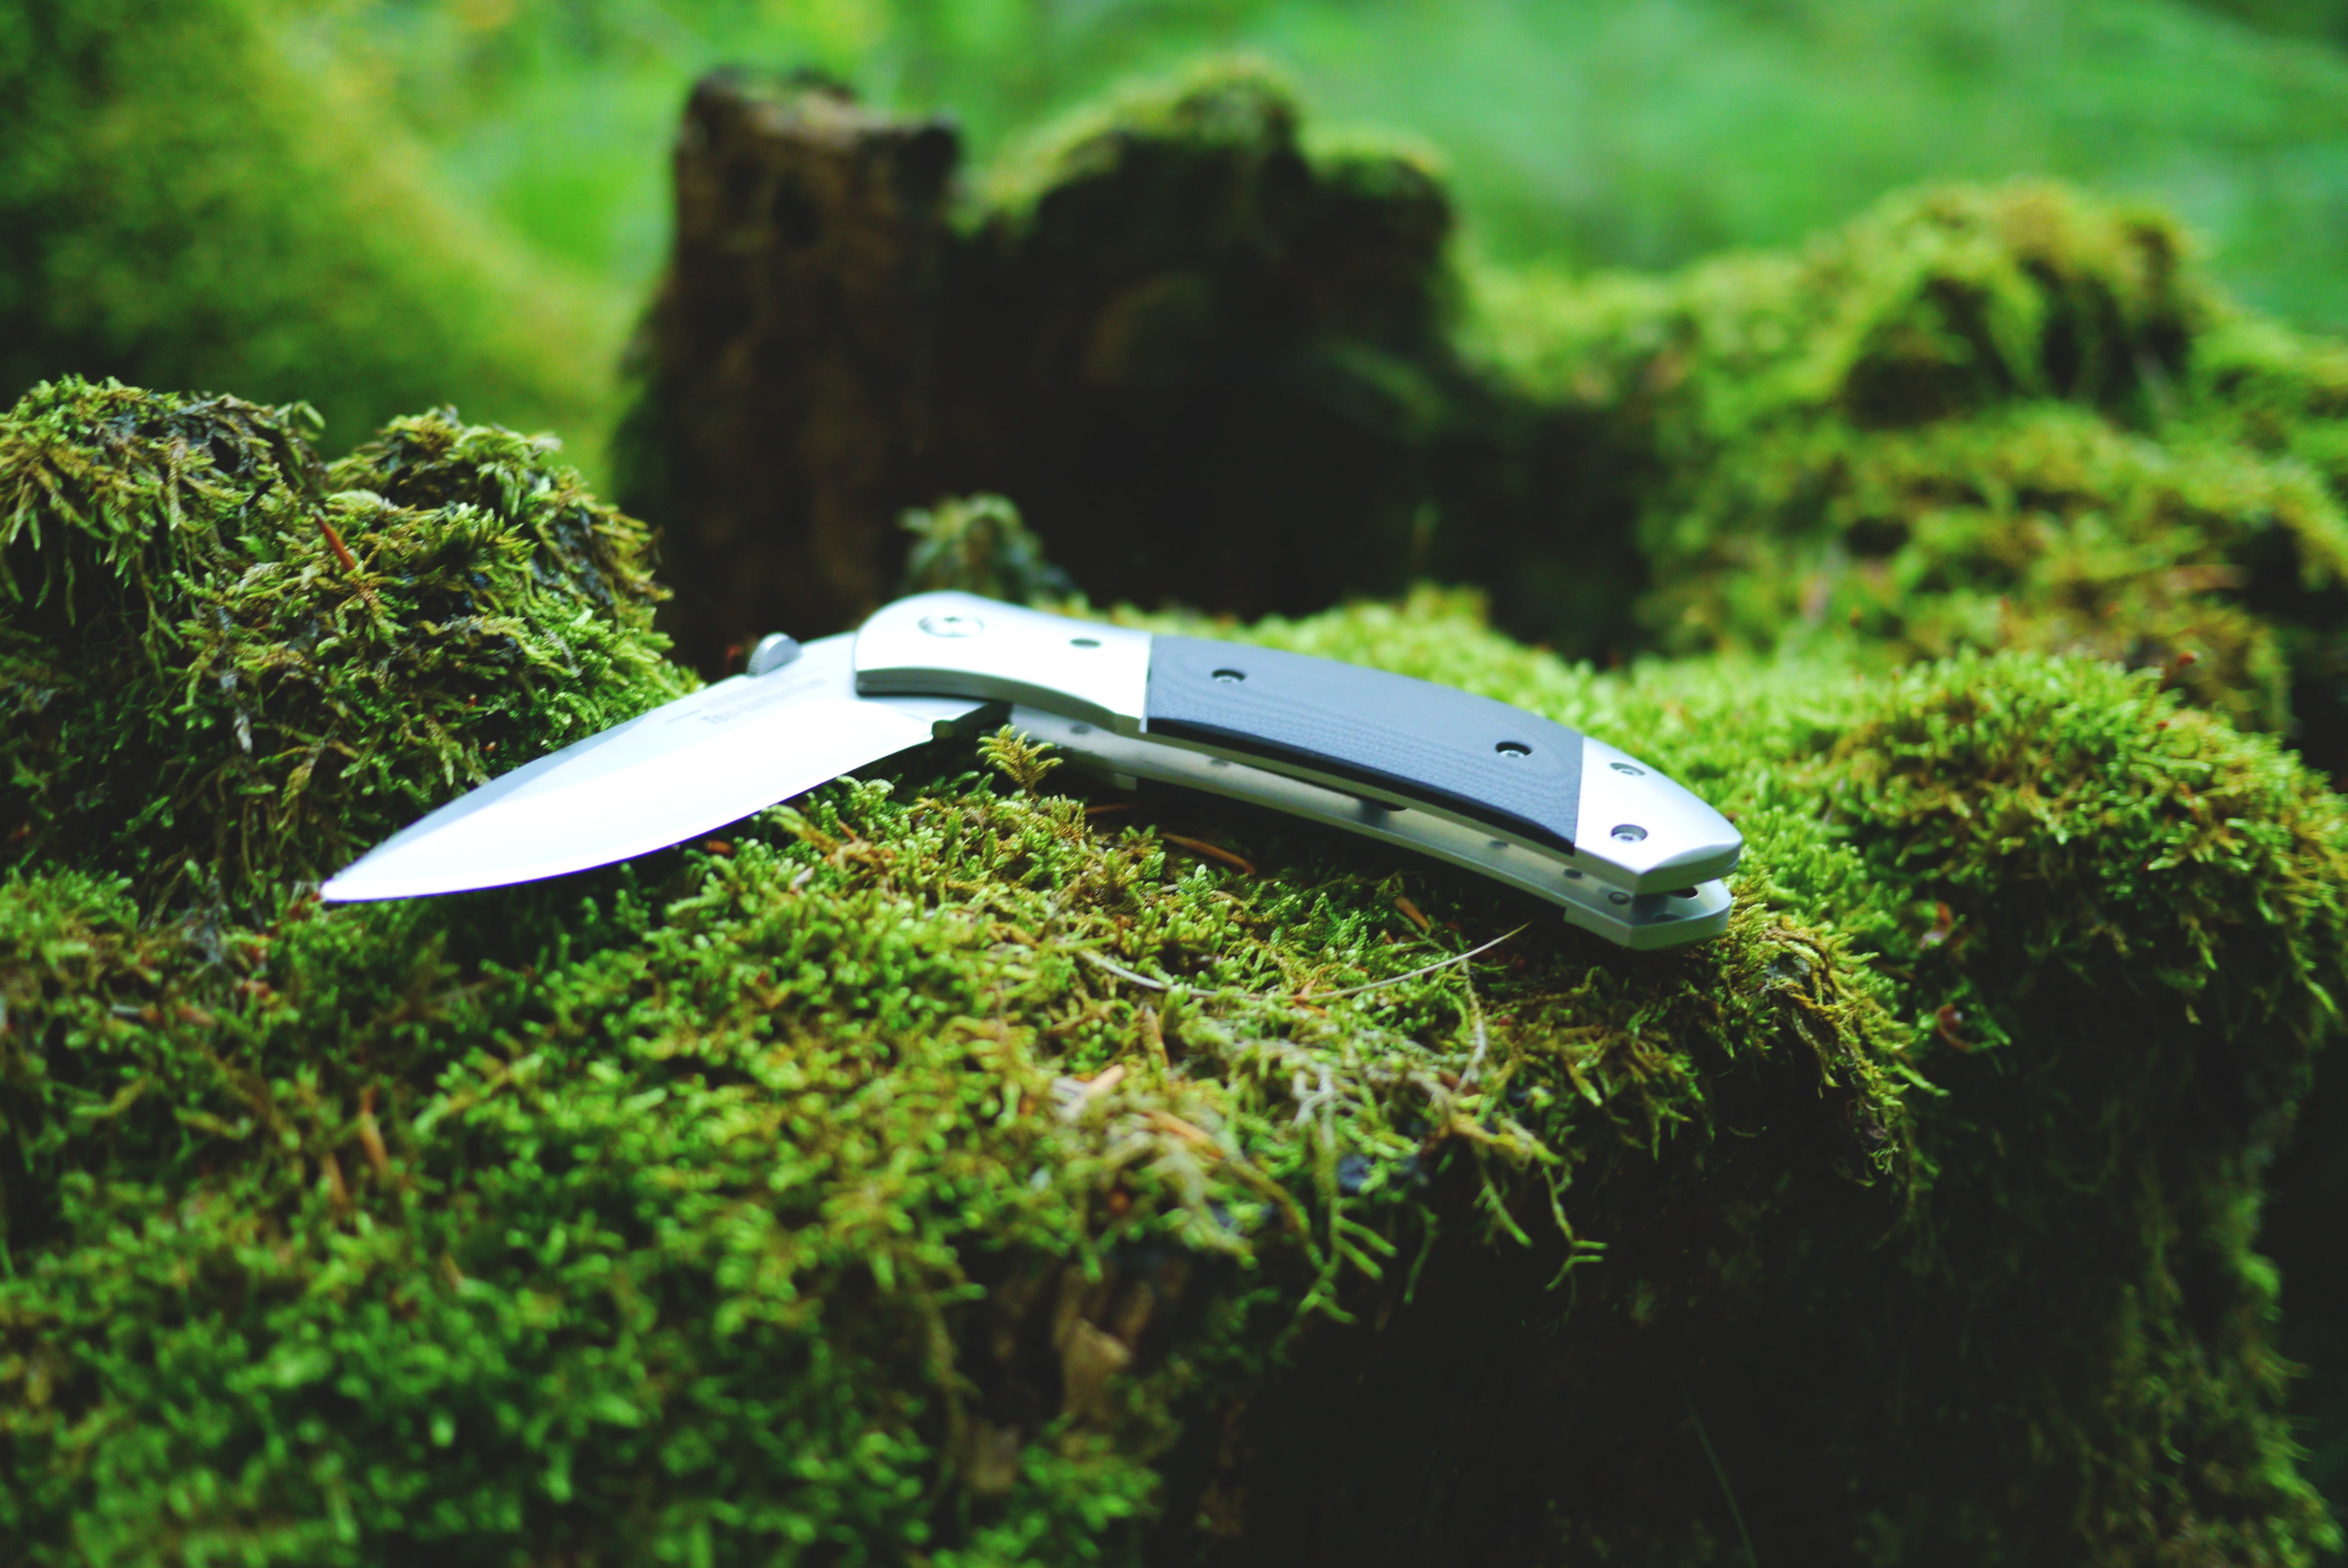
nature, forest, outdoor, wilderness, sharp, wing, adventure, moss, explore, green, jungle, equipment, camping, close, knife, cut, camp, aquarium, blade, ecosystem, pocket knife, bushcraft, survive, campingmesser, hunting knives, military knives